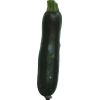
Label: dark_zucchini